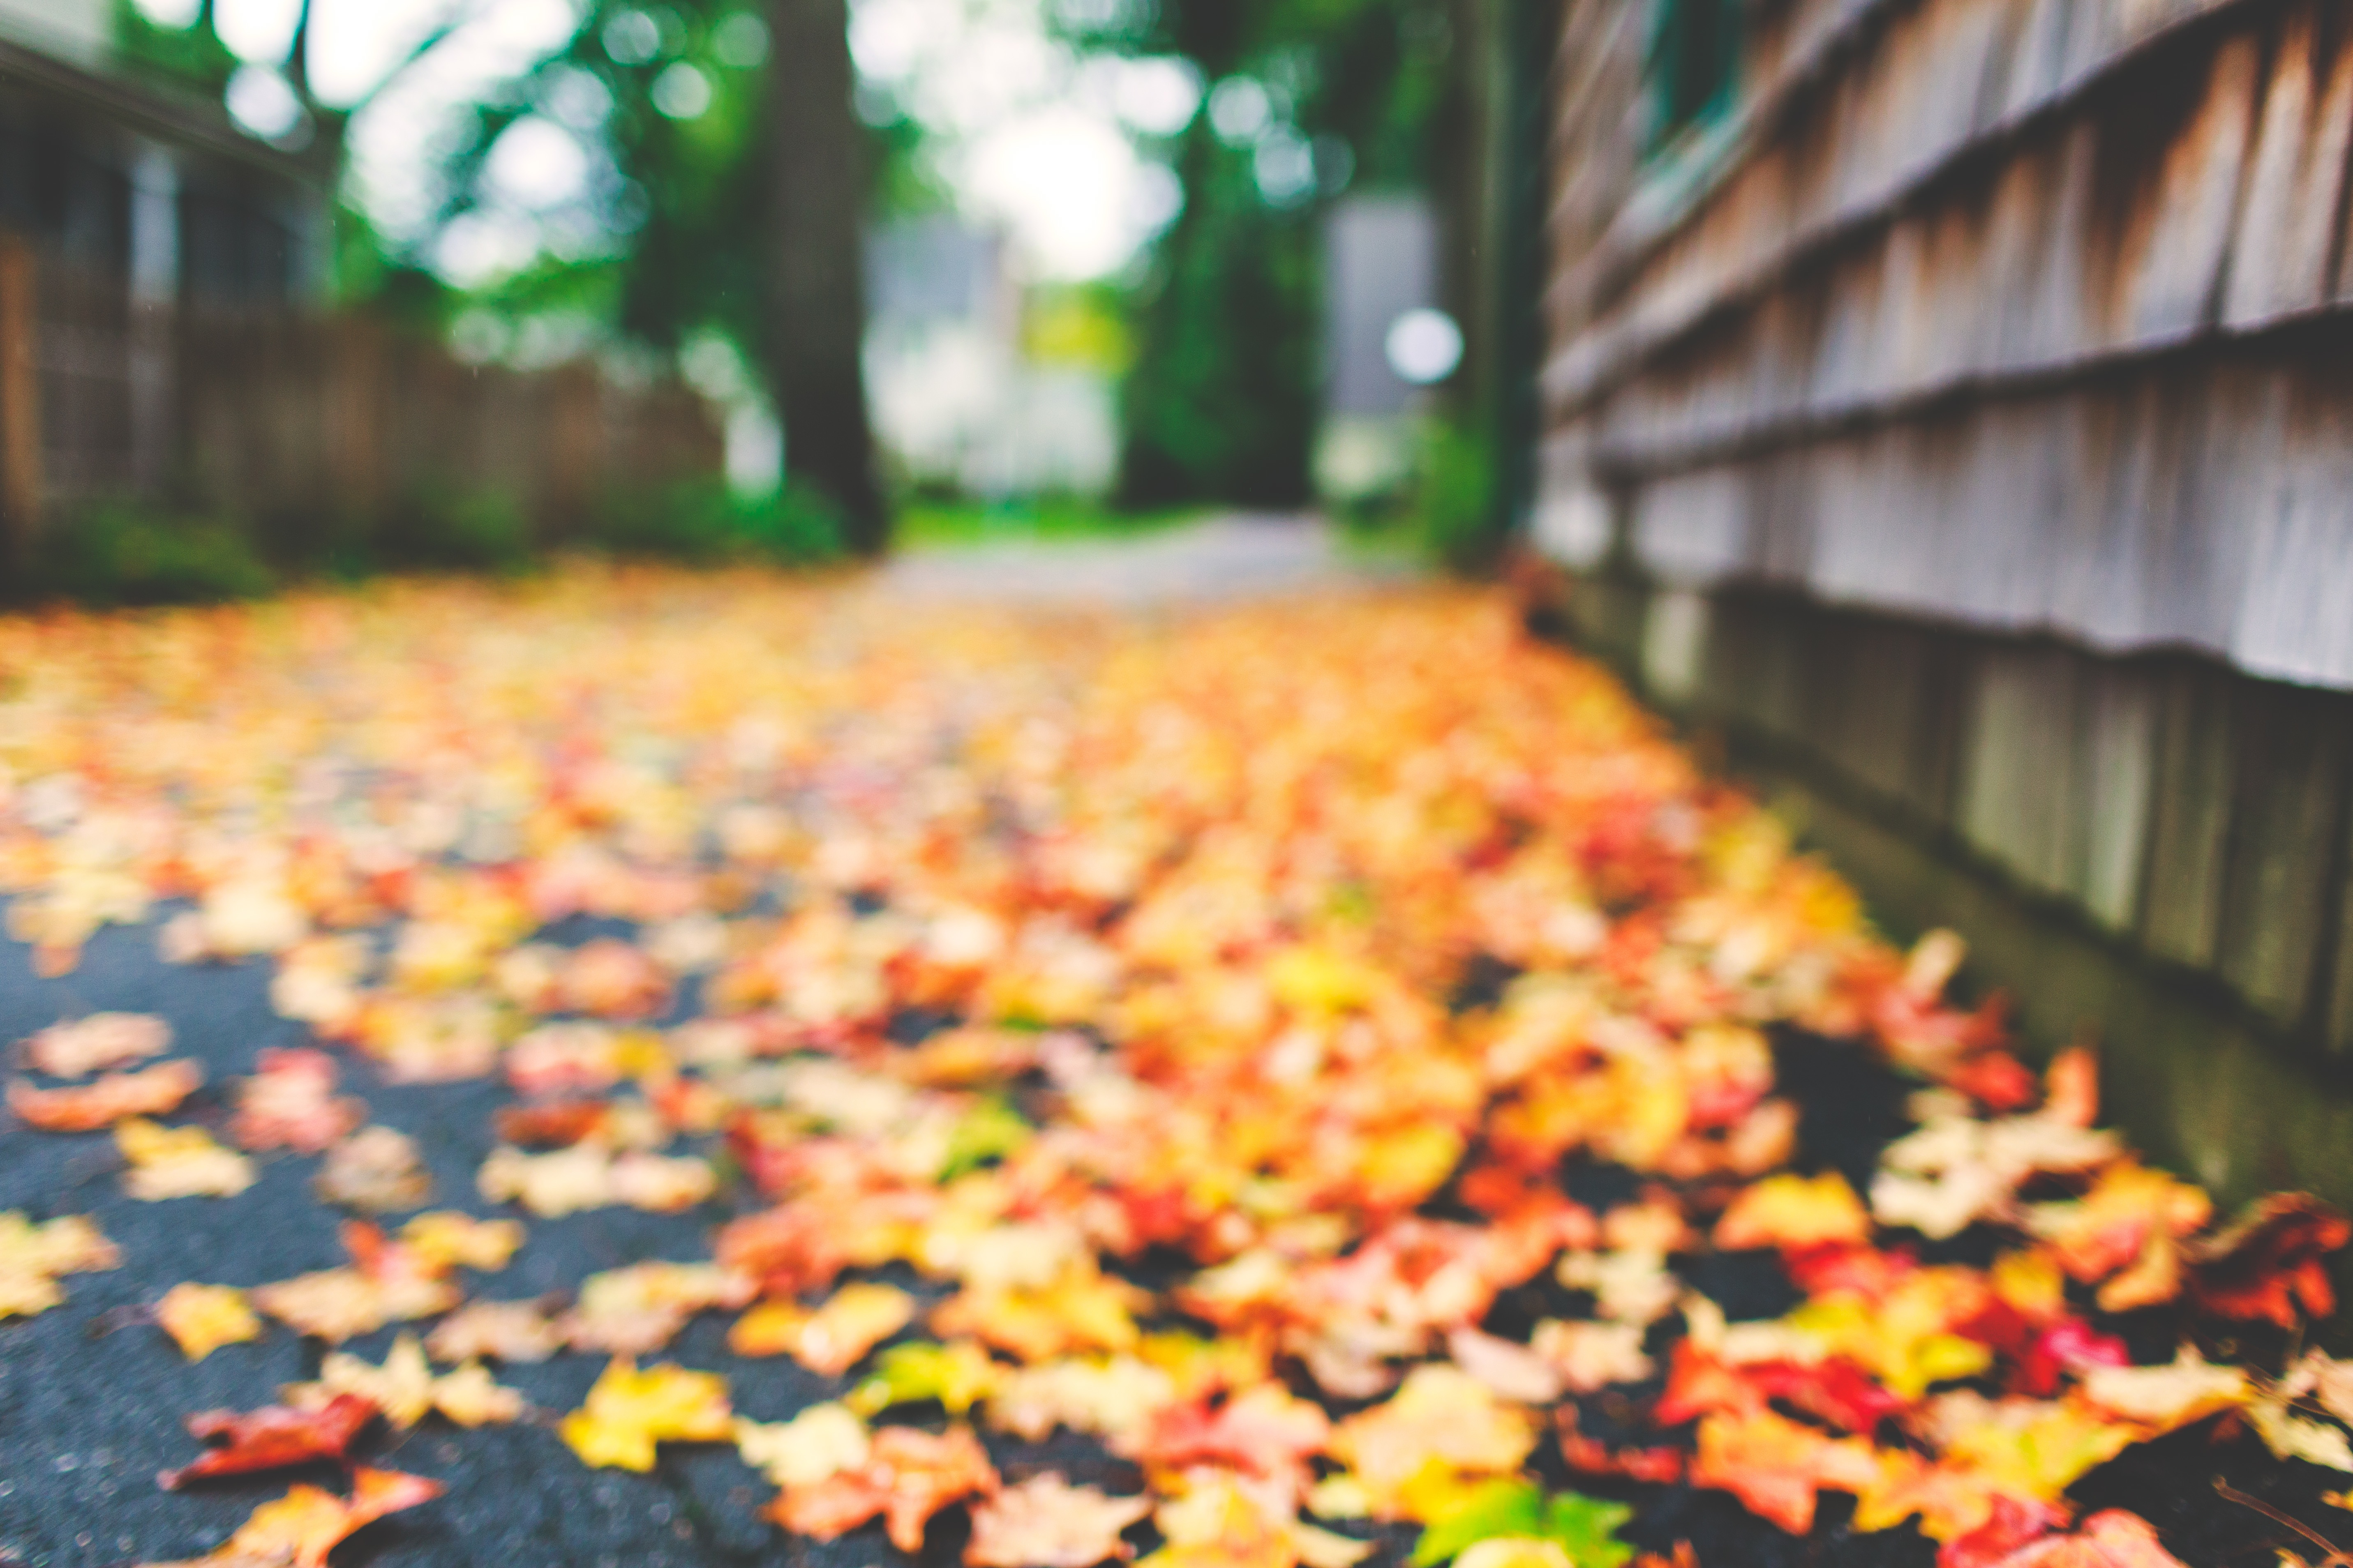
tree, plant, sunlight, leaf, flower, food, red, color, autumn, yellow, season